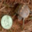
Label: turtle